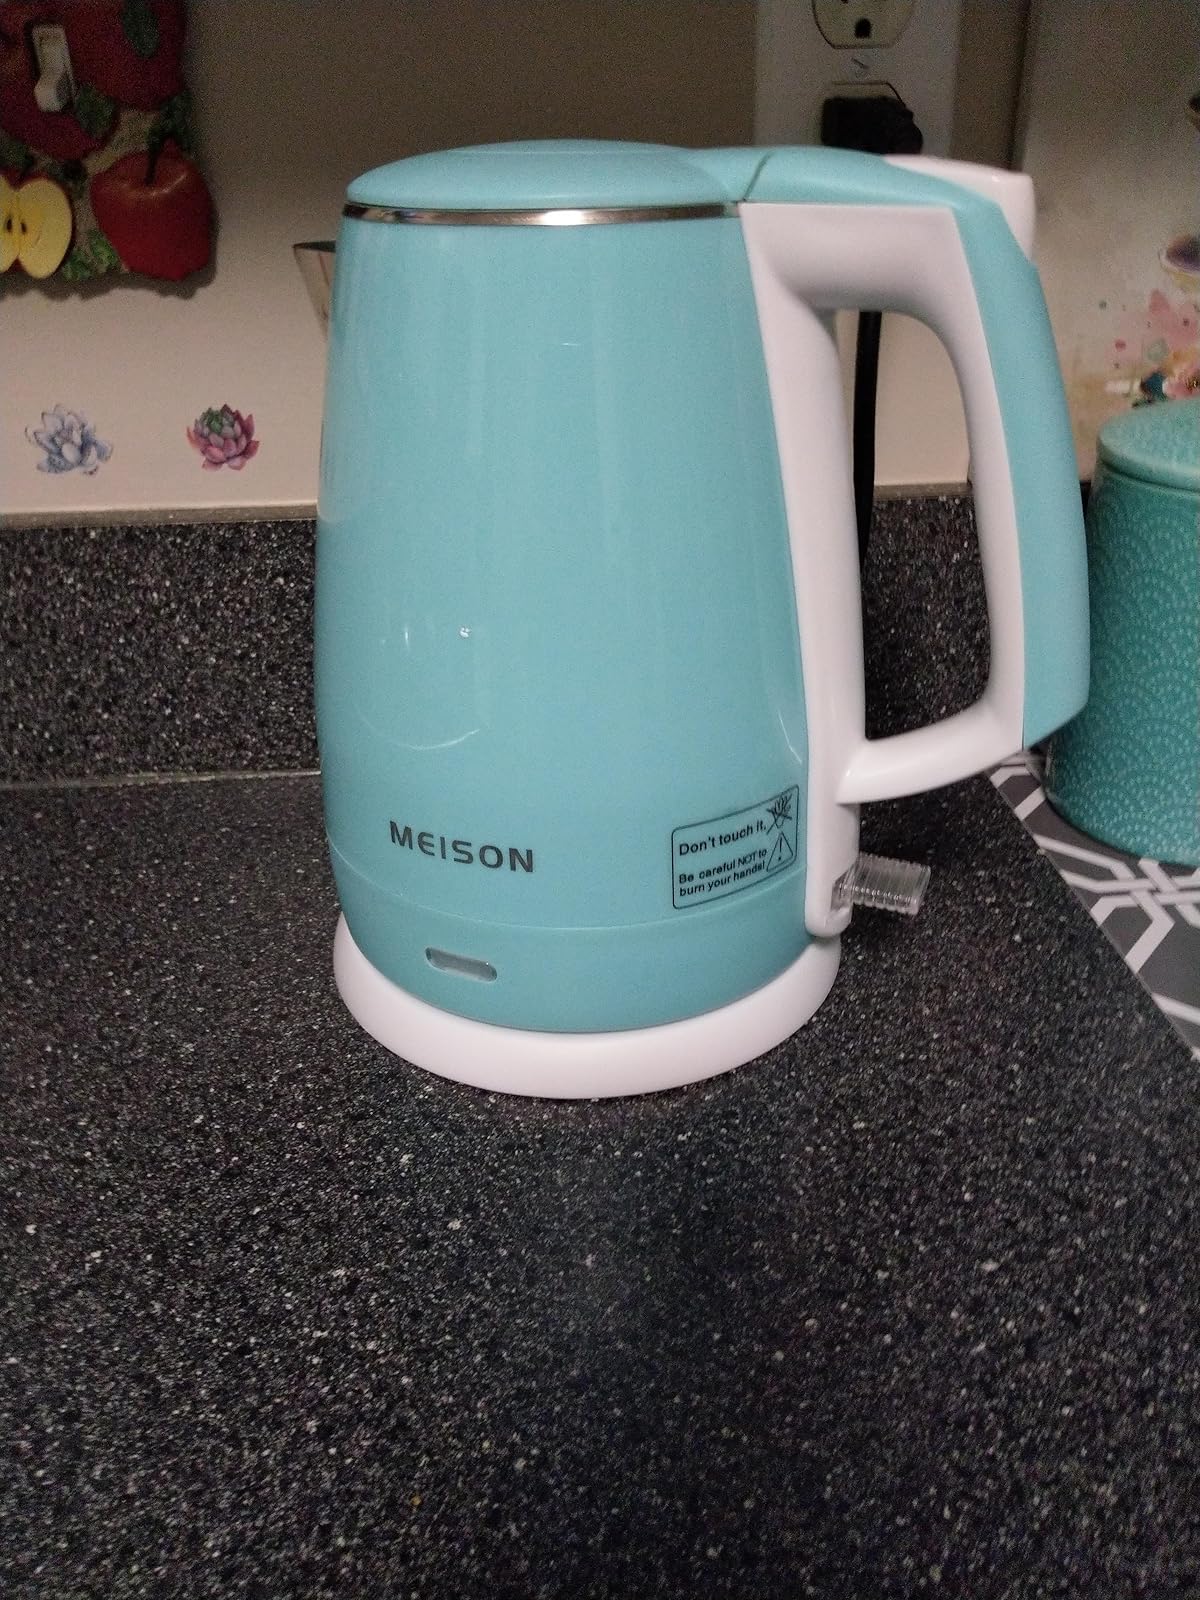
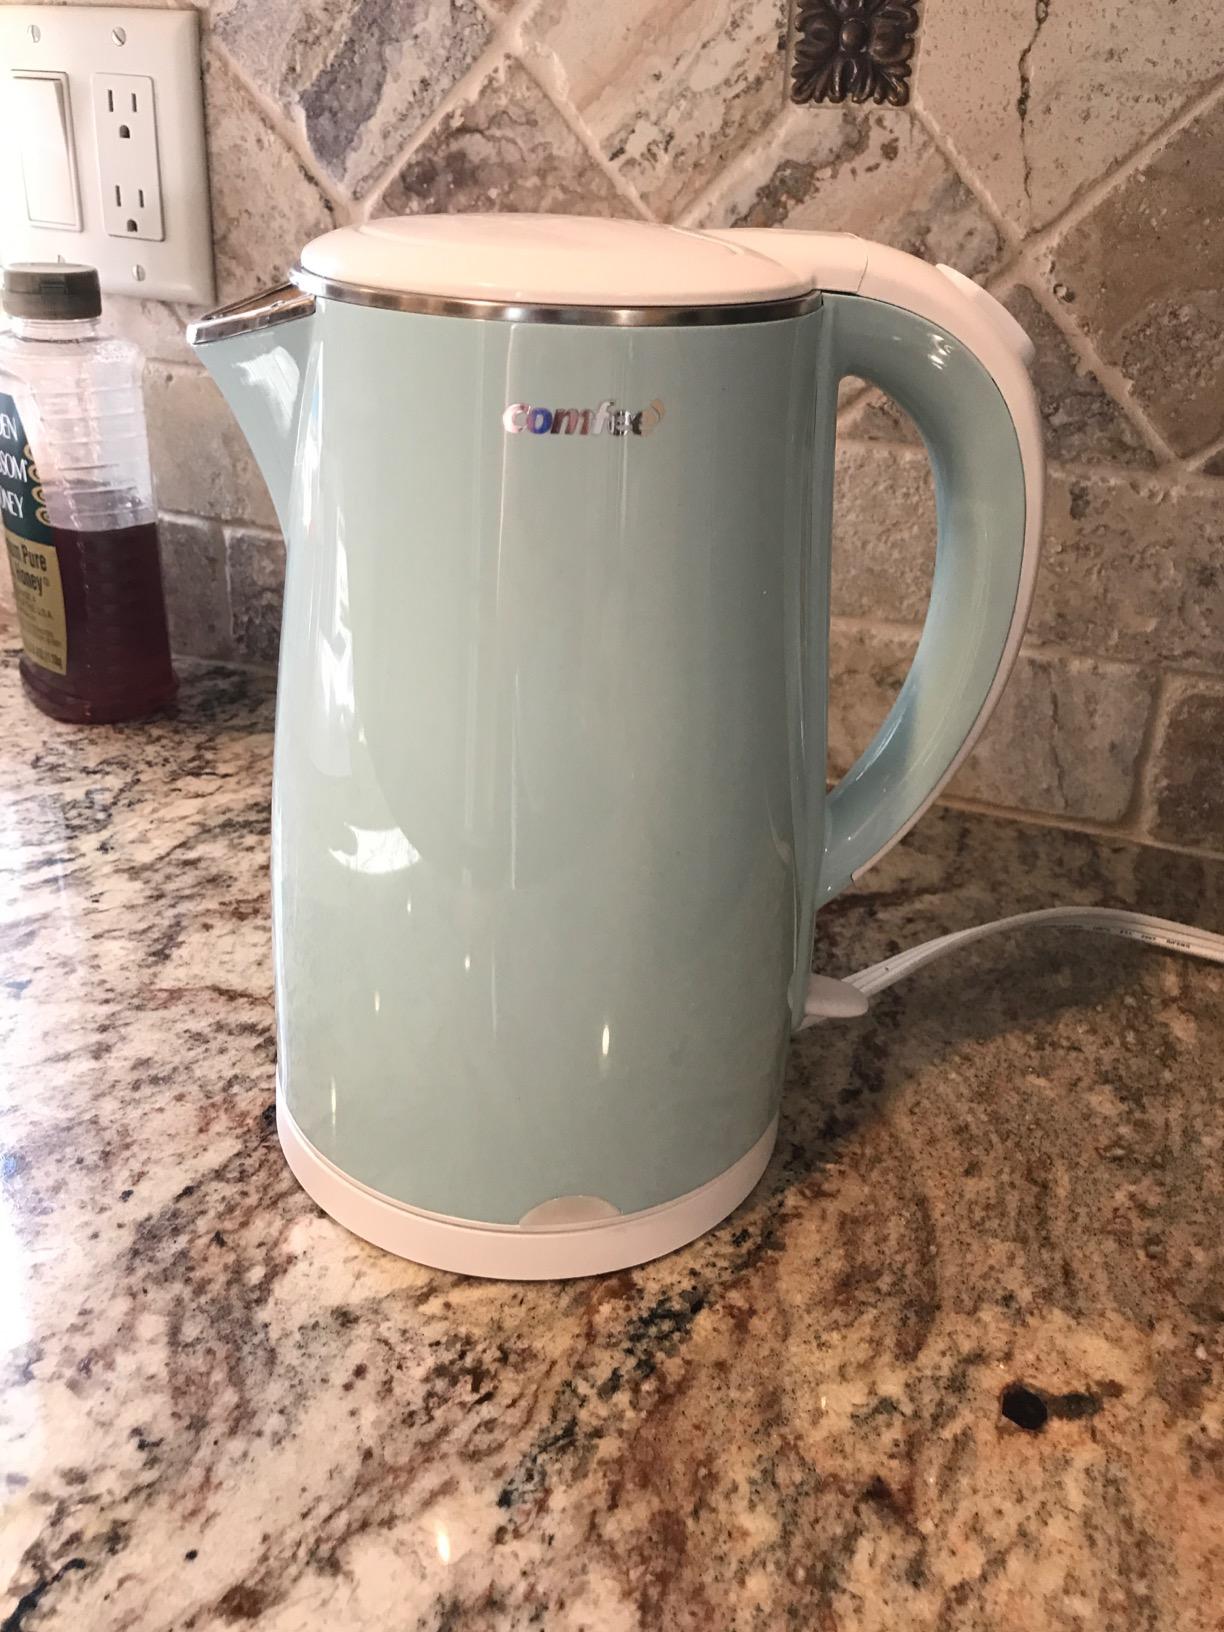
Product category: items_kettle
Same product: no